Mashadi Jamil Amirov

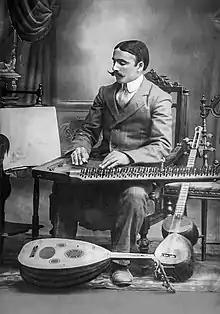
Mashadi Jamil Amirov playing qanun. Elisabethpol (Ganja). 1915.

M.J.Amirov's first tar teacher was a tar-player named Armenak. Like many artists of the era, Mashadi Jamil learns the secrets of classical Azerbaijani mugham from the great musician Mir Mohsun Navvab. For the first time in the Shusha assemblies, he began to sing with Garagoz Zulfugar. In 1907, Mashadi Jamil moved to Ganja, one of the largest cultural centers of Caucasus at that time. Mashadi Jamil accompanies Mashadi Mammad Farzaliyev, Malibayli Hamid, Musa Shushinski and later Bulbul and Seyid Shushinski in Ganja. During his time in Ganja, he also learned to play garmon, kamancha, violin and piano.